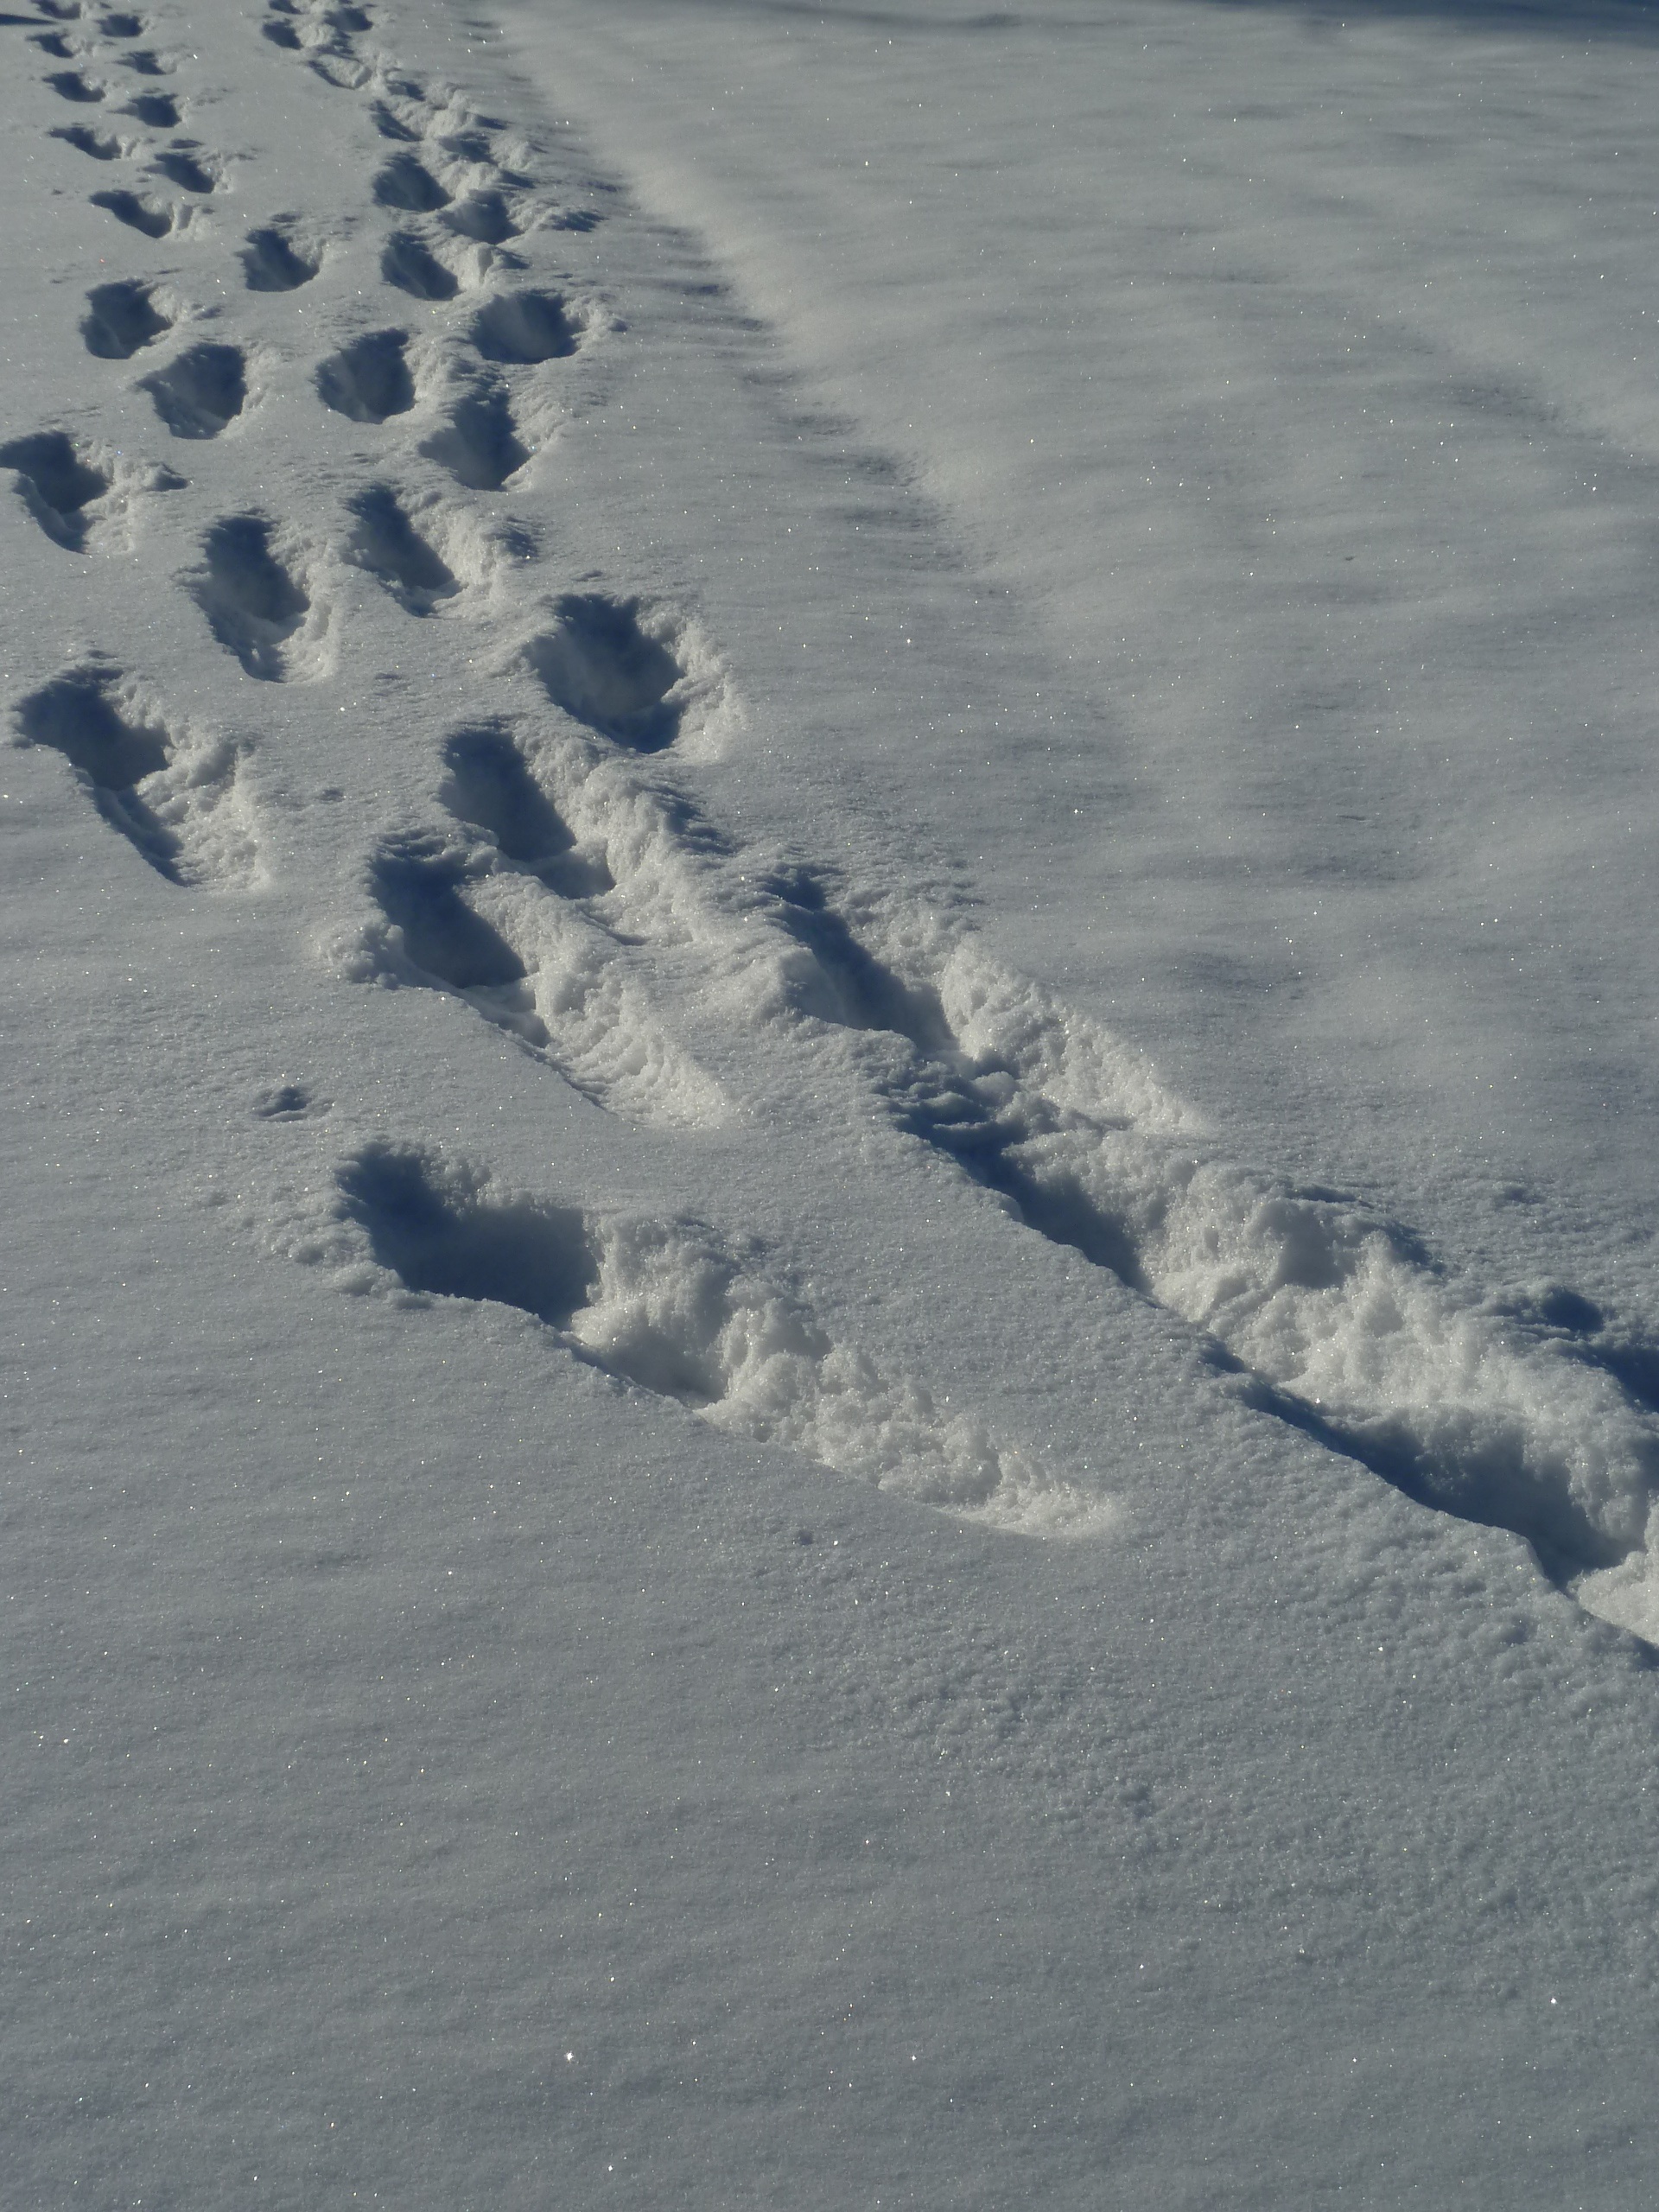
sand, snow, winter, white, wave, ice, weather, snowy, arctic, season, footprints, trace, blizzard, wintry, tundra, traces, freezing, winter mood, snow lane, tracks in the snow, arctic ocean, atmosphere of earth, geological phenomenon